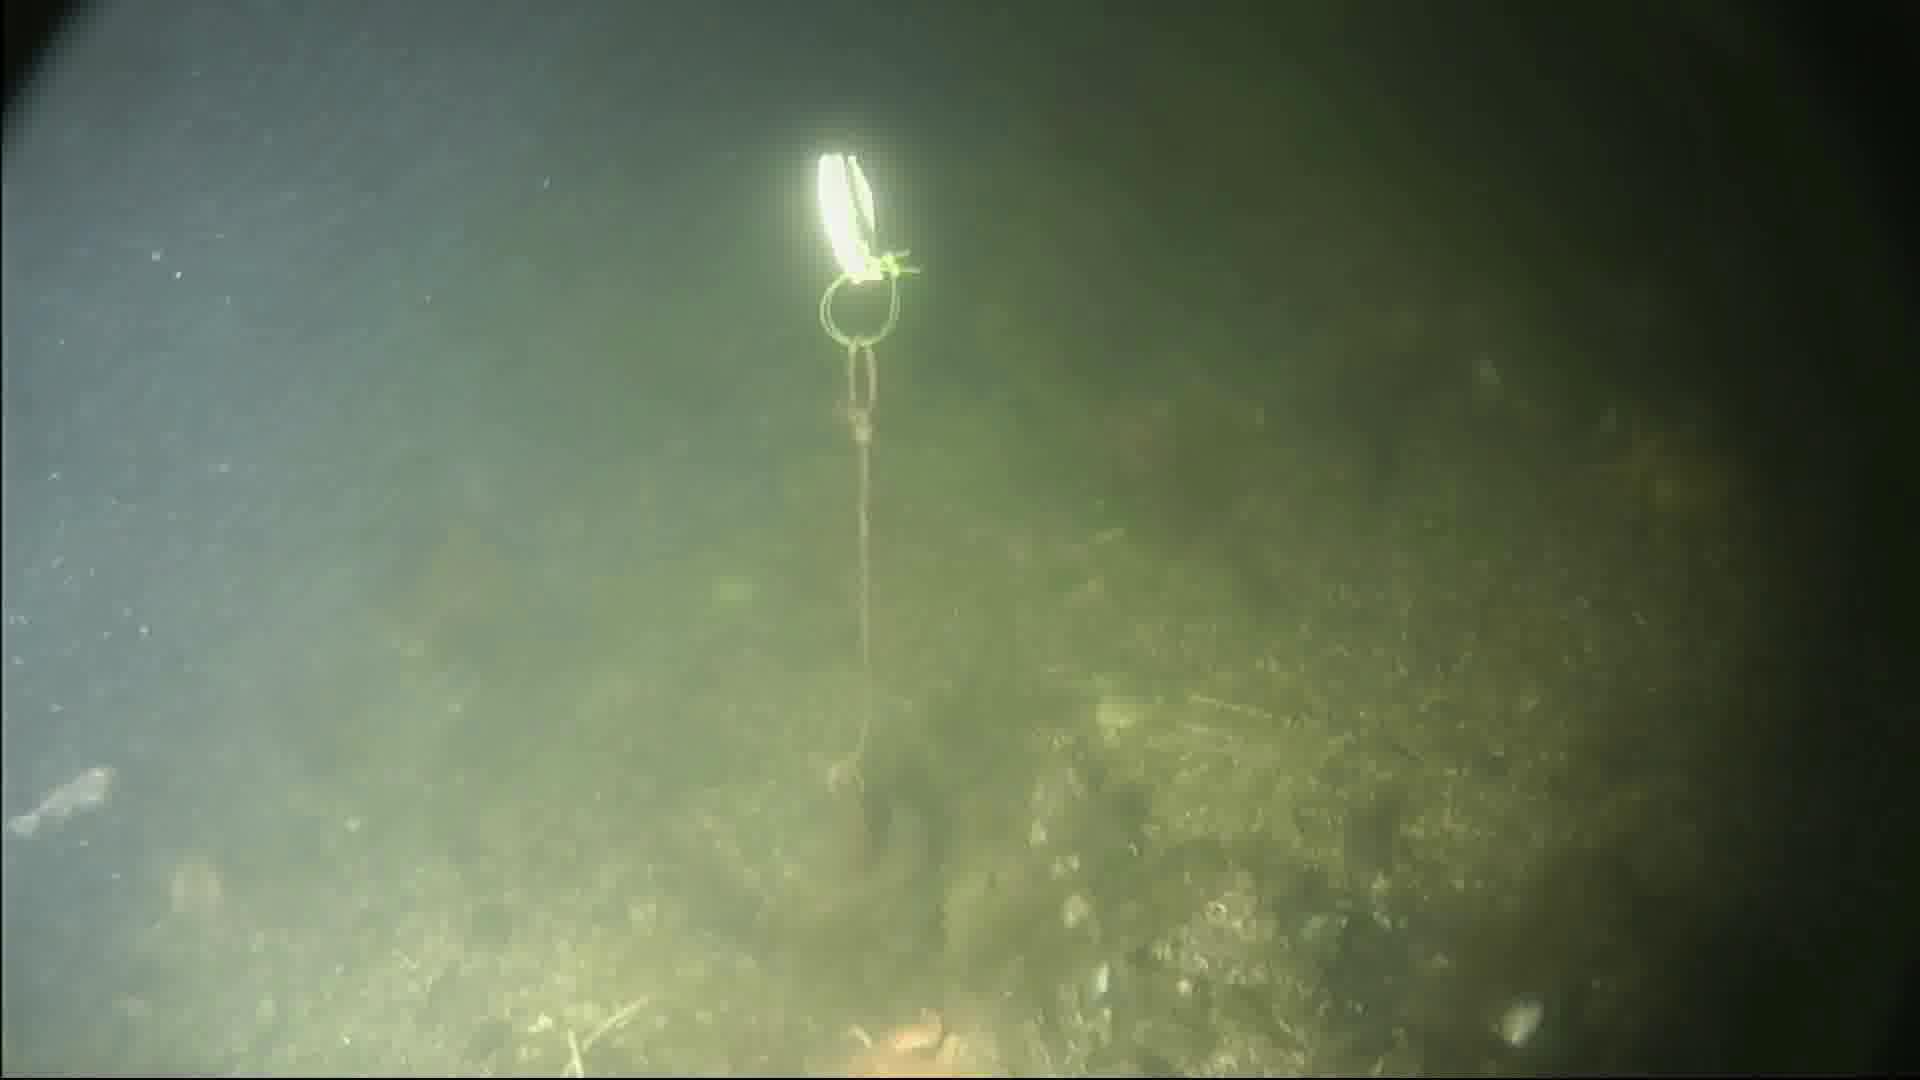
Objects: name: starfish
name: shrimp